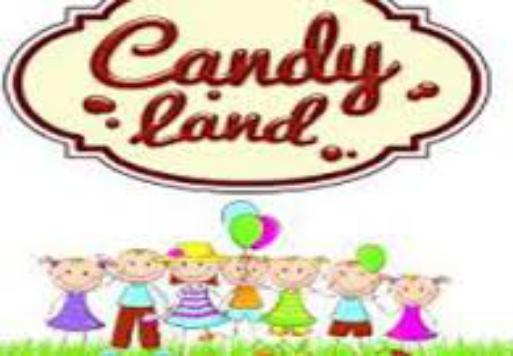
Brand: Candy Land
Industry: Food